The Seventh Victim

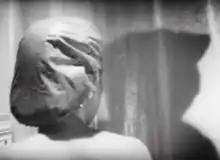
A key shower scene with Kim Hunter has been referenced by film historians as anticipating that of "Psycho" (1960).

Critic Jonathan Rosenbaum cited "The Seventh Victim" as one of his favorite horror films. Film historian Carlos Clarens also praised it, noting: "Rarely has a film succeeded so well in capturing the nocturnal menace of a large city, the terror underneath the everyday, the suggestion of hidden evil", and deemed it "hauntingly oppressive". In "Guide for the Film Fanatic", Danny Peary called the film "a complete original".